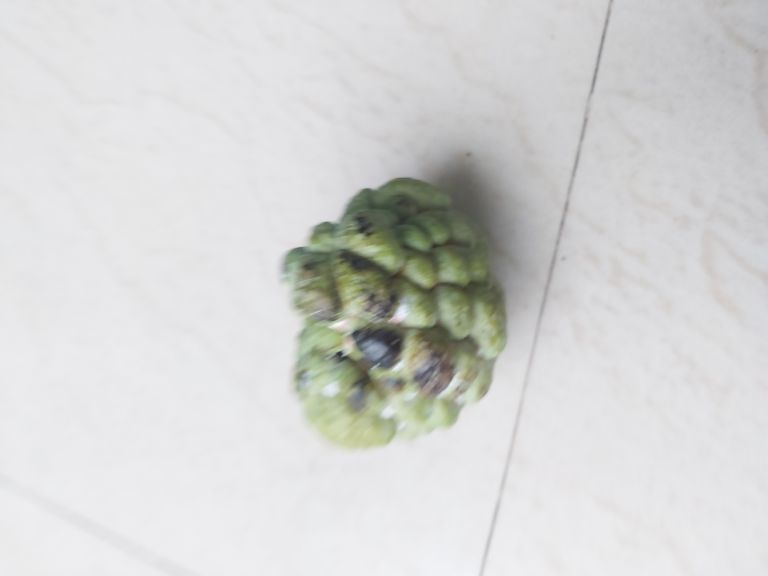
Disease label: Blank Canker